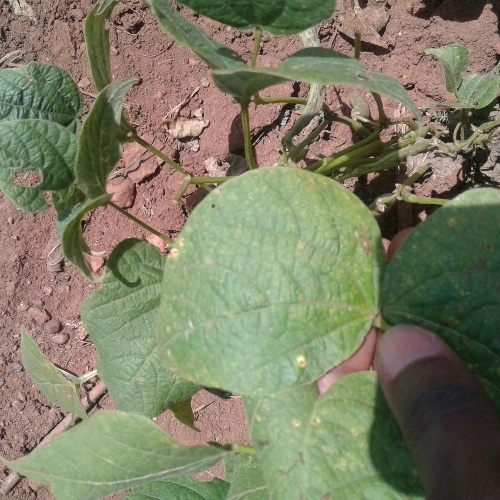
Leaf condition: bean_rust